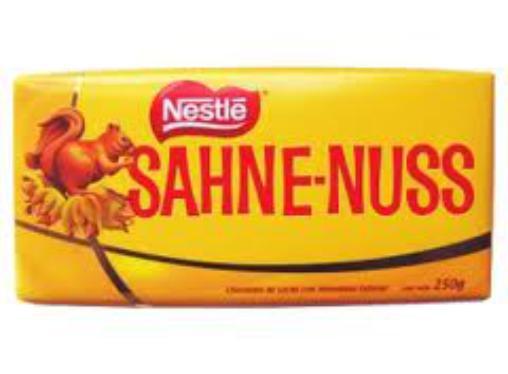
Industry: Food